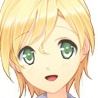
Portrait style: Anime Portrait